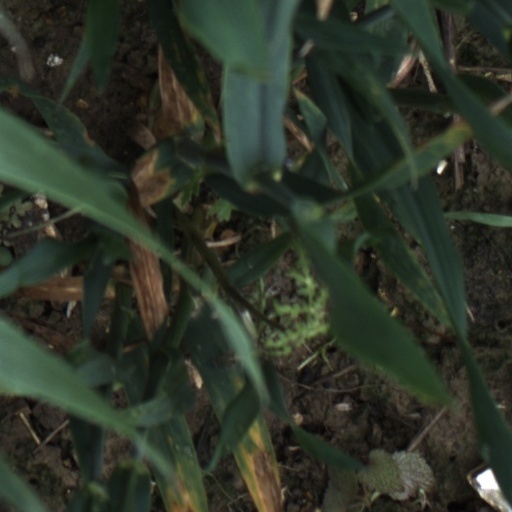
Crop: wheat